A Streetcar Named Desire

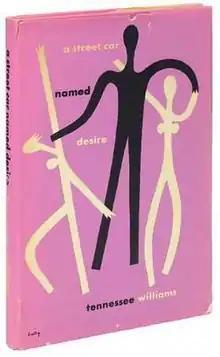
First edition (New Directions)

A Streetcar Named Desire is a play written by Tennessee Williams and first performed on Broadway on December 3, 1947. The play dramatizes the experiences of Blanche DuBois, a former Southern belle who, after encountering a series of personal losses, leaves her once-prosperous situation to move into a shabby apartment in New Orleans rented by her younger sister Stella and brother-in-law Stanley.